Paul Abadie

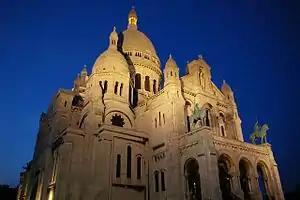
Basilique du Sacré-Cœur

In 1845 he became second inspector for the restoration of Notre-Dame de Paris, under the directorship of architects Violet le Duc and Lassus. In 1862 he was appointed as the diocesan architect for the Saint André Cathedral of Bordeaux, where he had already restored the facade of the church Saint-Croix (1859-1865).